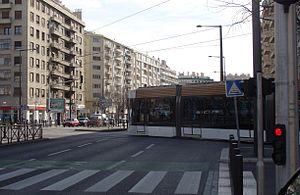
Un tram de la ligne 1 traverse la ""rocade du Jarret"" (carrefour avenus Foch / boulevard Françoise-Duparc)."
Le Jarret est une rivière qui coule dans le département français des Bouches-du-Rhône. Il prend sa source à l'extrémité est du massif de l'Étoile, au nord de la commune d'Allauch, et se jette dans l'Huveaune dans le quartier de Sainte-Marguerite à Marseille.